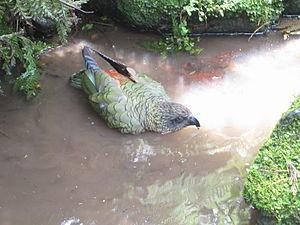
Le nestor kéa ou plus simplement kéa est une espèce de perroquet montagnard endémique de Nouvelle-Zélande. Son nom commun tire son origine de son puissant cri : « keee-aa ».